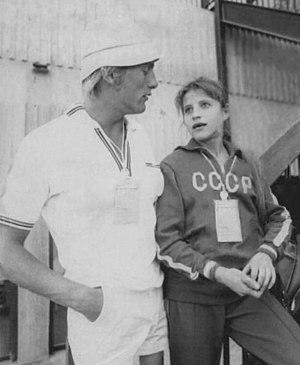
Ove Wisløff est un ancien nageur norvégien. Il a remporté les éditions 1973, 1974, 1975 et 1976 de la Coupe du Roi de natation.